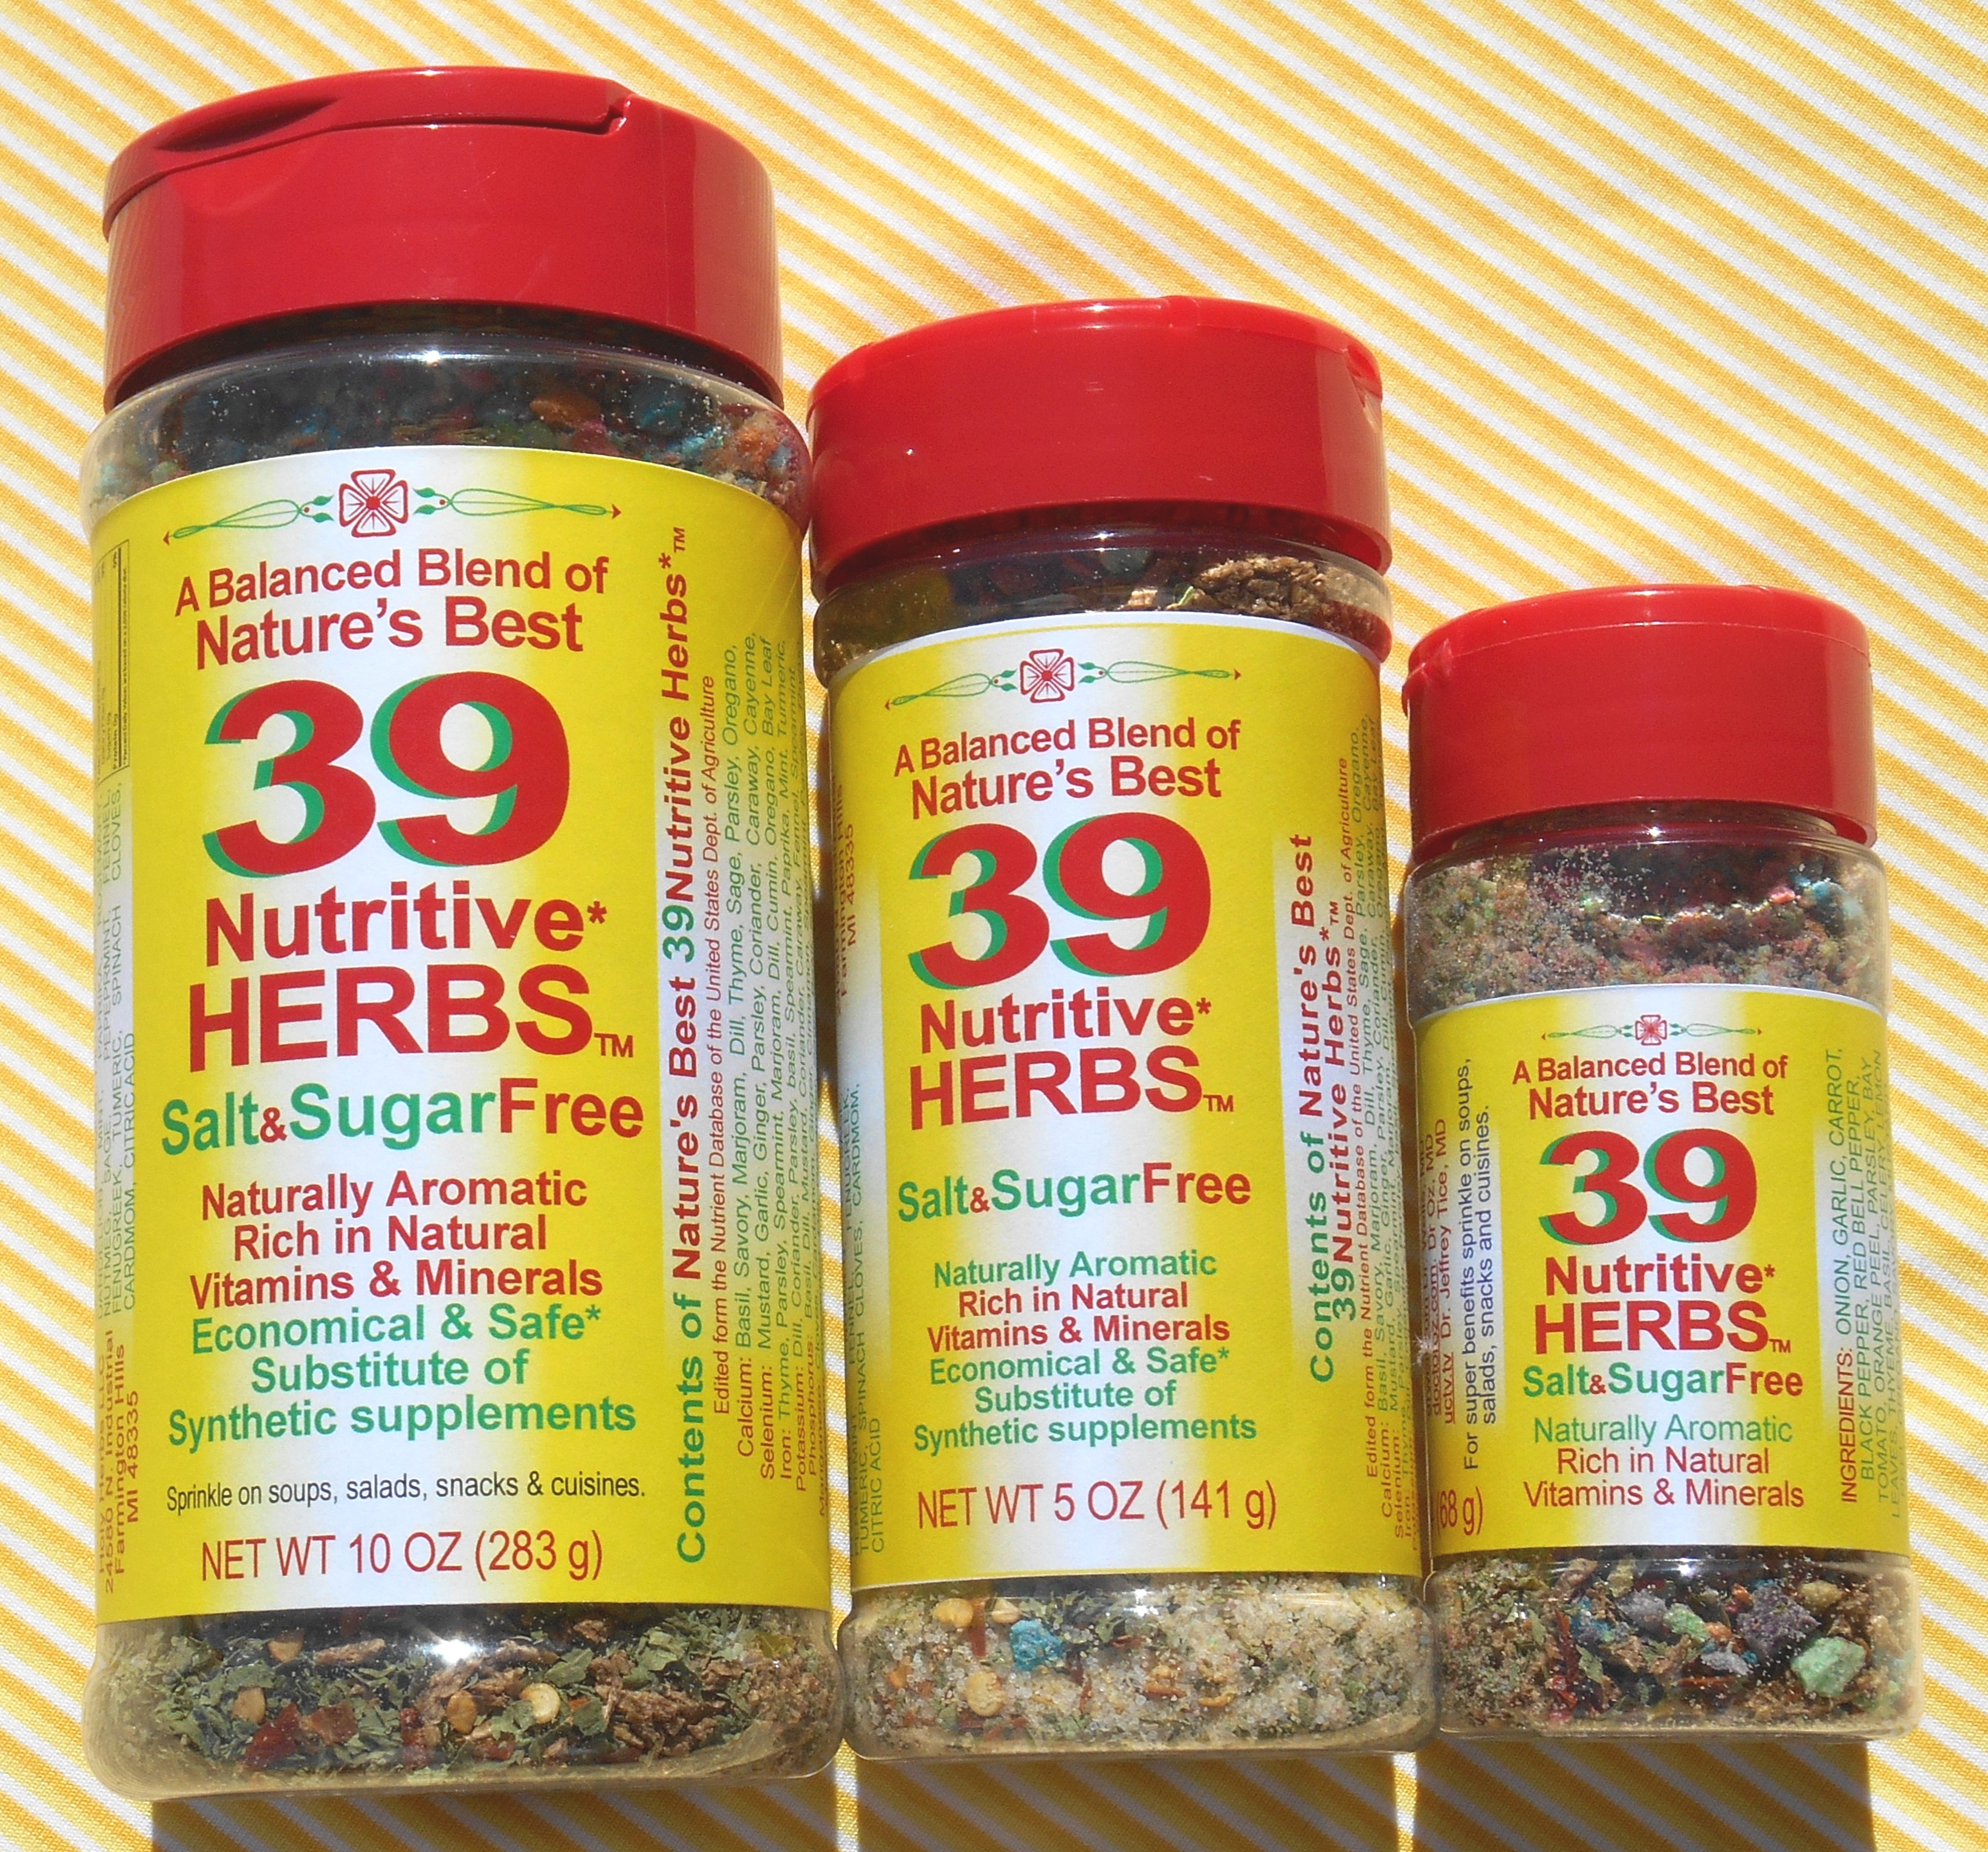
food, ingredient, produce, spices, flavor, blend, dietary supplement